Pipe rolls

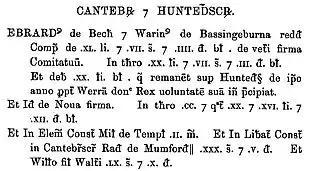
Extract from the Pipe roll for 21 Henry II (1174–5), as published by the Pipe Roll Society in 1897 using record type

The earliest Pipe rolls were published by the Record Commission in 1833 (the isolated roll of 1130) and the Public Record Office in 1844 (the rolls for 1155–58). The Commission's edition of the 1130 roll has now been superseded by a new edition (with English translation) published by the Pipe Roll Society in 2012.